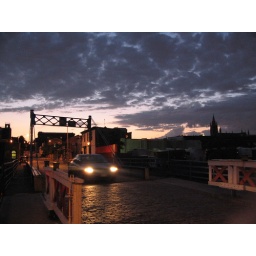
night sky by bridge 3